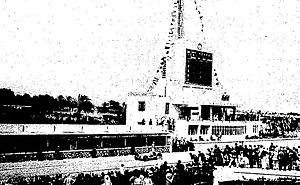
La tribune officielle du Grand Prix de Tripoli en 1936.
Le Grand Prix automobile de Tripoli 1936 est un Grand Prix qui s'est tenu sur le circuit de la Mellaha le 10 mai 1936. Il est marqué par le coup de théâtre politique orchestré par le NSKK visant à offrir la victoire d'un pilote Italien. Le Grand Prix s'achève sur la victoire finale d'Achille Varzi, favorisé au détriment de Hans Stuck.